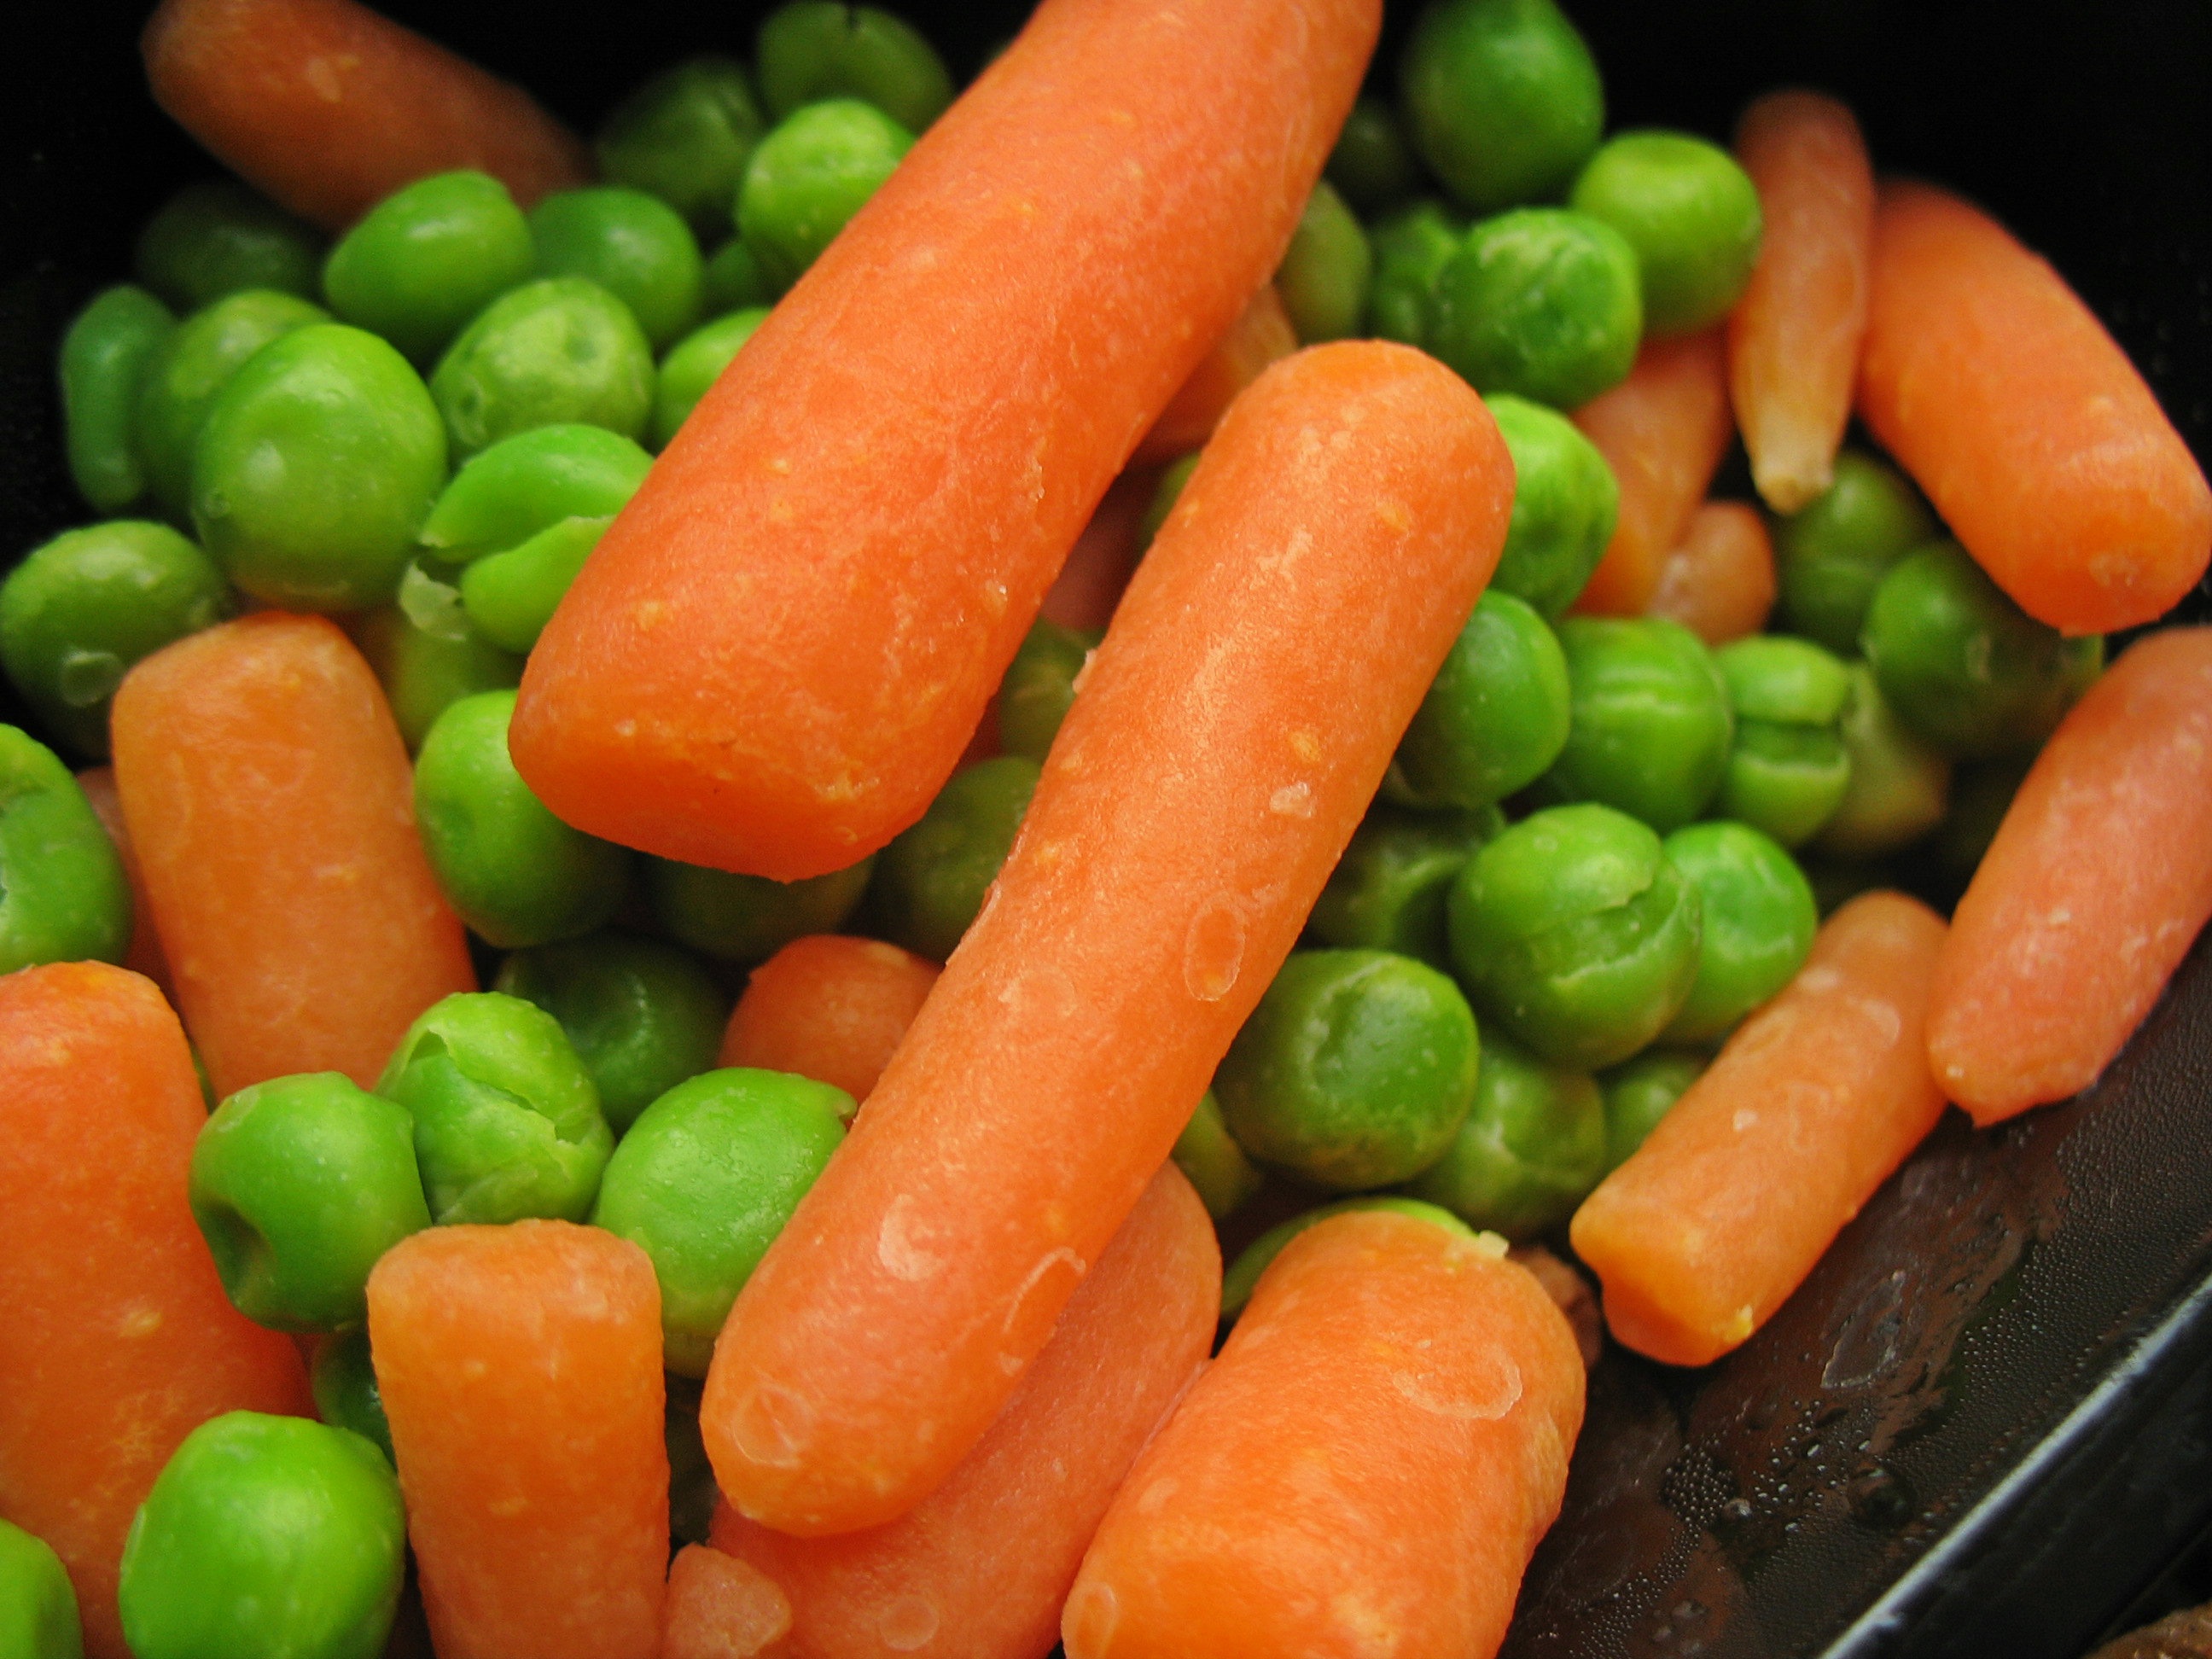
dish, meal, food, produce, vegetable, cuisine, carrot, eating, vegetables, healthy food, peas, carrots, flowering plant, land plant